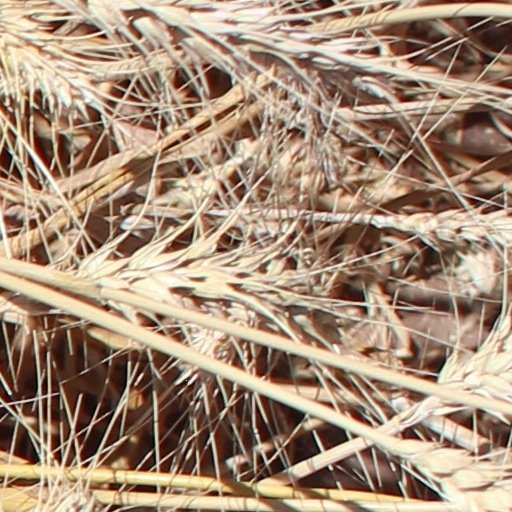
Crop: wheat